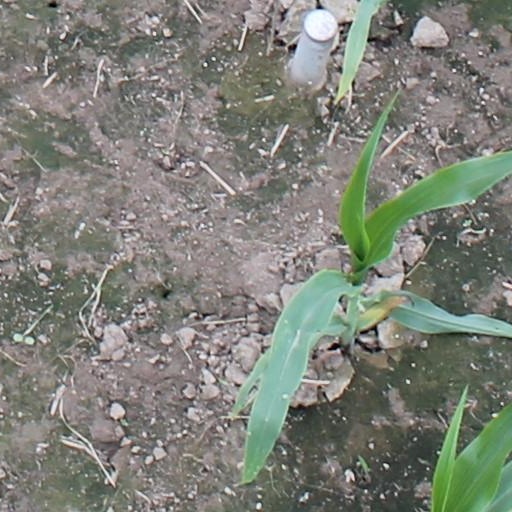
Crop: maize; corn